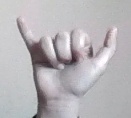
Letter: ya